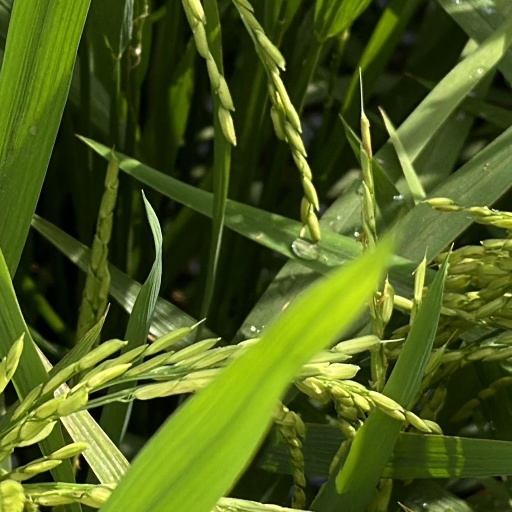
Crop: rice